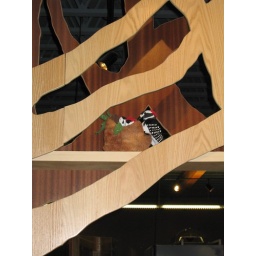
A set of Woodpecker puppets in the tree branch facade